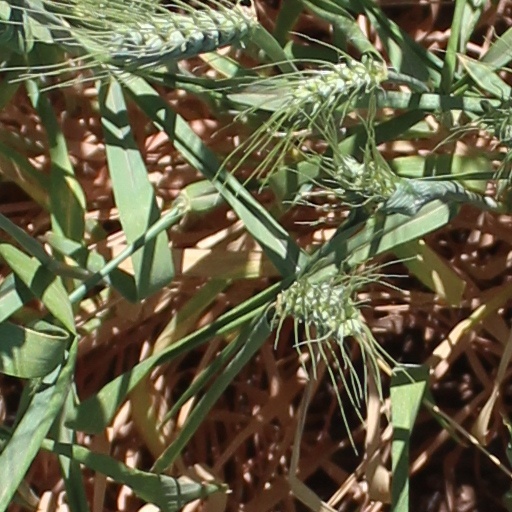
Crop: wheat